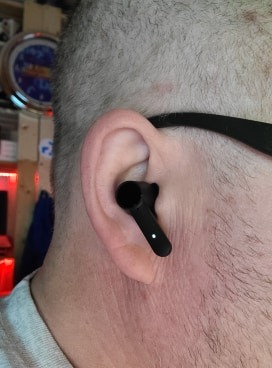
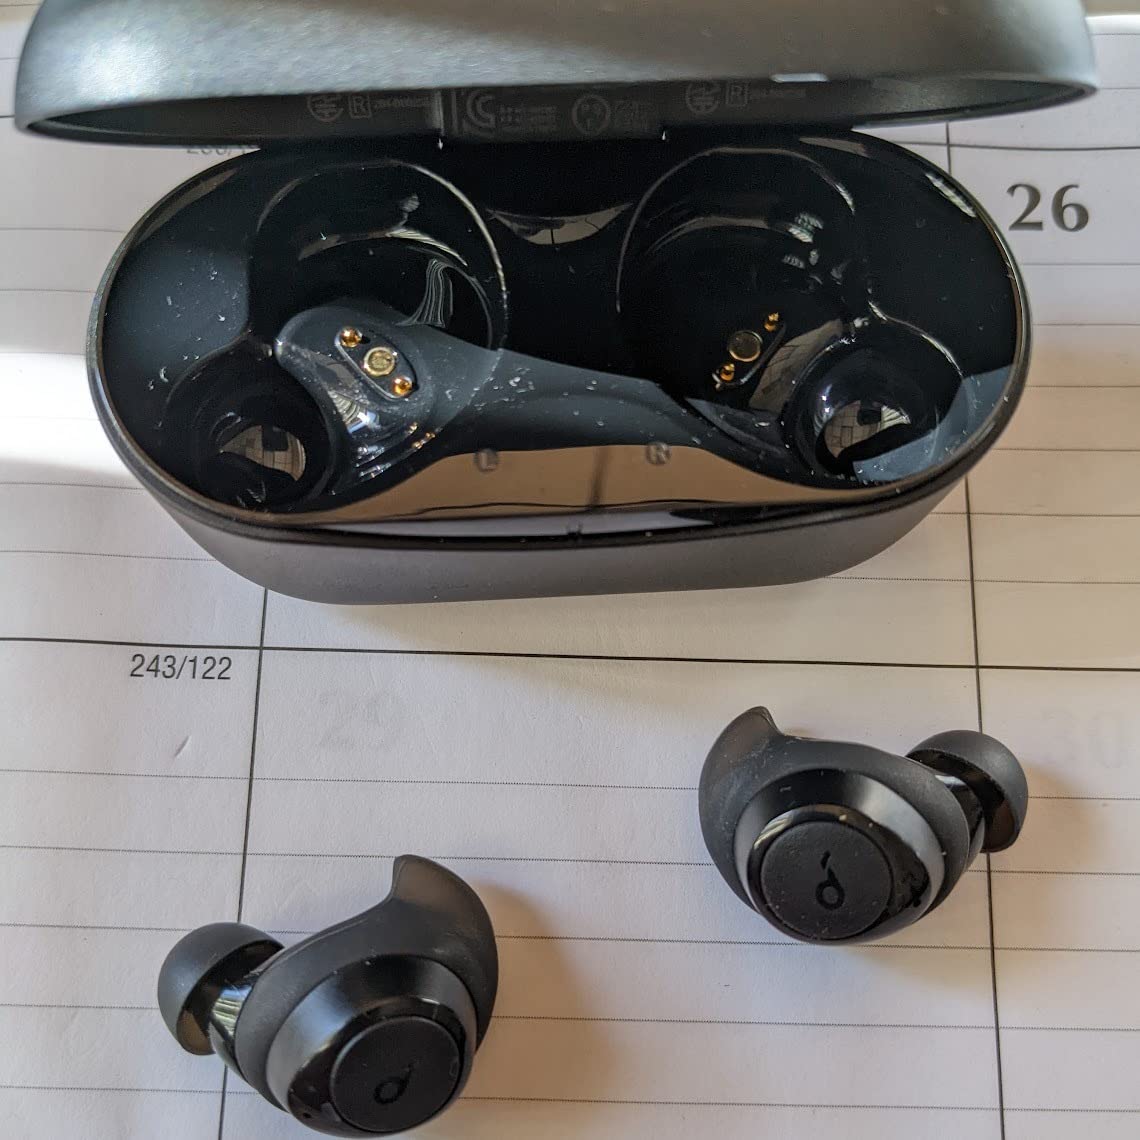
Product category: earbuds
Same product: no